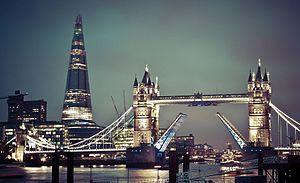
Londres [lɔ̃dʁ] est la capitale et la plus grande ville d'Angleterre et du Royaume-Uni. La ville est située près de l'estuaire de la Tamise dans le sud-est de l'Angleterre. Londinium a été fondée par les Romains il y a presque 2 000 ans. La Cité de Londres, le noyau historique de Londres avec une superficie de seulement 1,12 miles carrés conserve des frontières qui suivent de près ses limites médiévales. Londres est gouvernée par le maire de Londres et l'Assemblée de Londres.